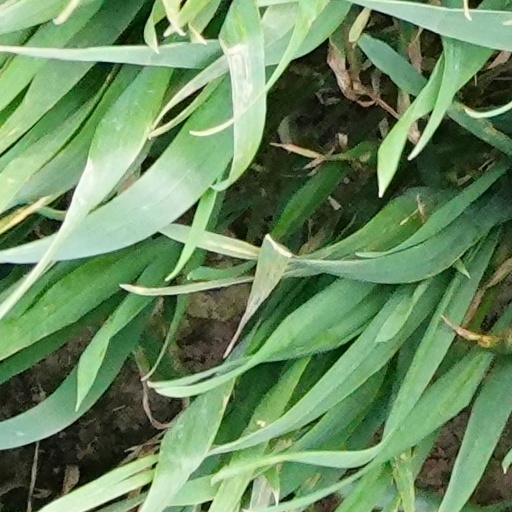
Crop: wheat